Heavy metal lyrics

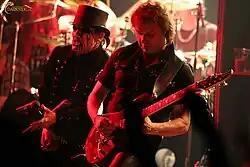
King Diamond is known for writing conceptual lyrics about horror stories

Heavy metal lyrics are the words used in songs by heavy metal artists. Given that there are many genres of heavy metal, it is difficult to make generalizations about the lyrics and lyrical themes. In 1989, two metal scholars wrote that heavy metal lyrics concentrate "on dark and depressing subject matter to an extent hitherto unprecedented" in any form of popular music. Jeffrey Arnett states that metal songs are "overwhelmingly dominated" by "ugly and unhappy" themes which express "no hope" for the future.